Weilheim (Oberbay) station

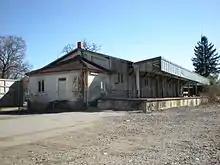
Former goods hall (2013)

In 1977, the station had 23 tracks, but they were cut back during rationalisations by Deutsche Bundesbahn in the following years. In 1981, the three mechanical interlockings of the station were replaced by a centralised track plan pushbutton interlocking and the semaphore signals dating from the State Railways era were replaced by colour light signals. In 1983, Deutsche Bundesbahn removed the overhead line on the line to Peissenberg, since its replacement was necessary, but not financially viable. The locomotive depot was closed and demolished along with its roundhouse and turntable in 1986. The staff of the station fell from 251 to 198 employees between 1982 and 1986.